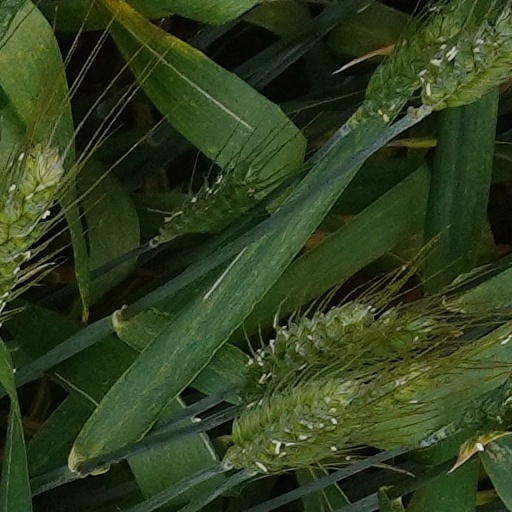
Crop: wheat